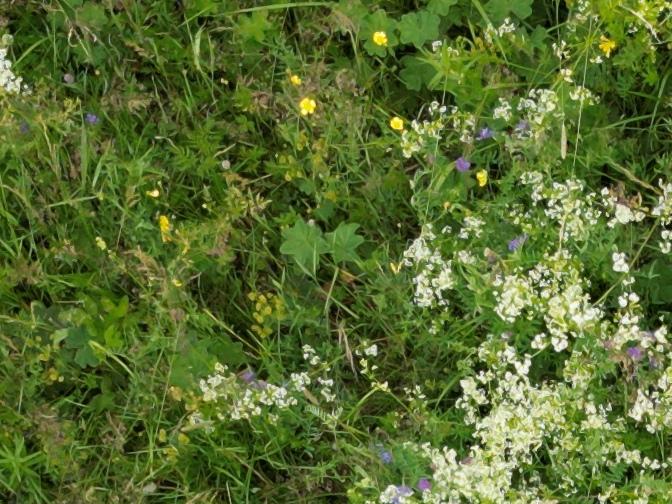
Flowers visible: yarrow flowers, yarrow flowers, yarrow flowers, yarrow flowers, yarrow flowers, yarrow flowers, yarrow flowers, yarrow flowers, yarrow flowers